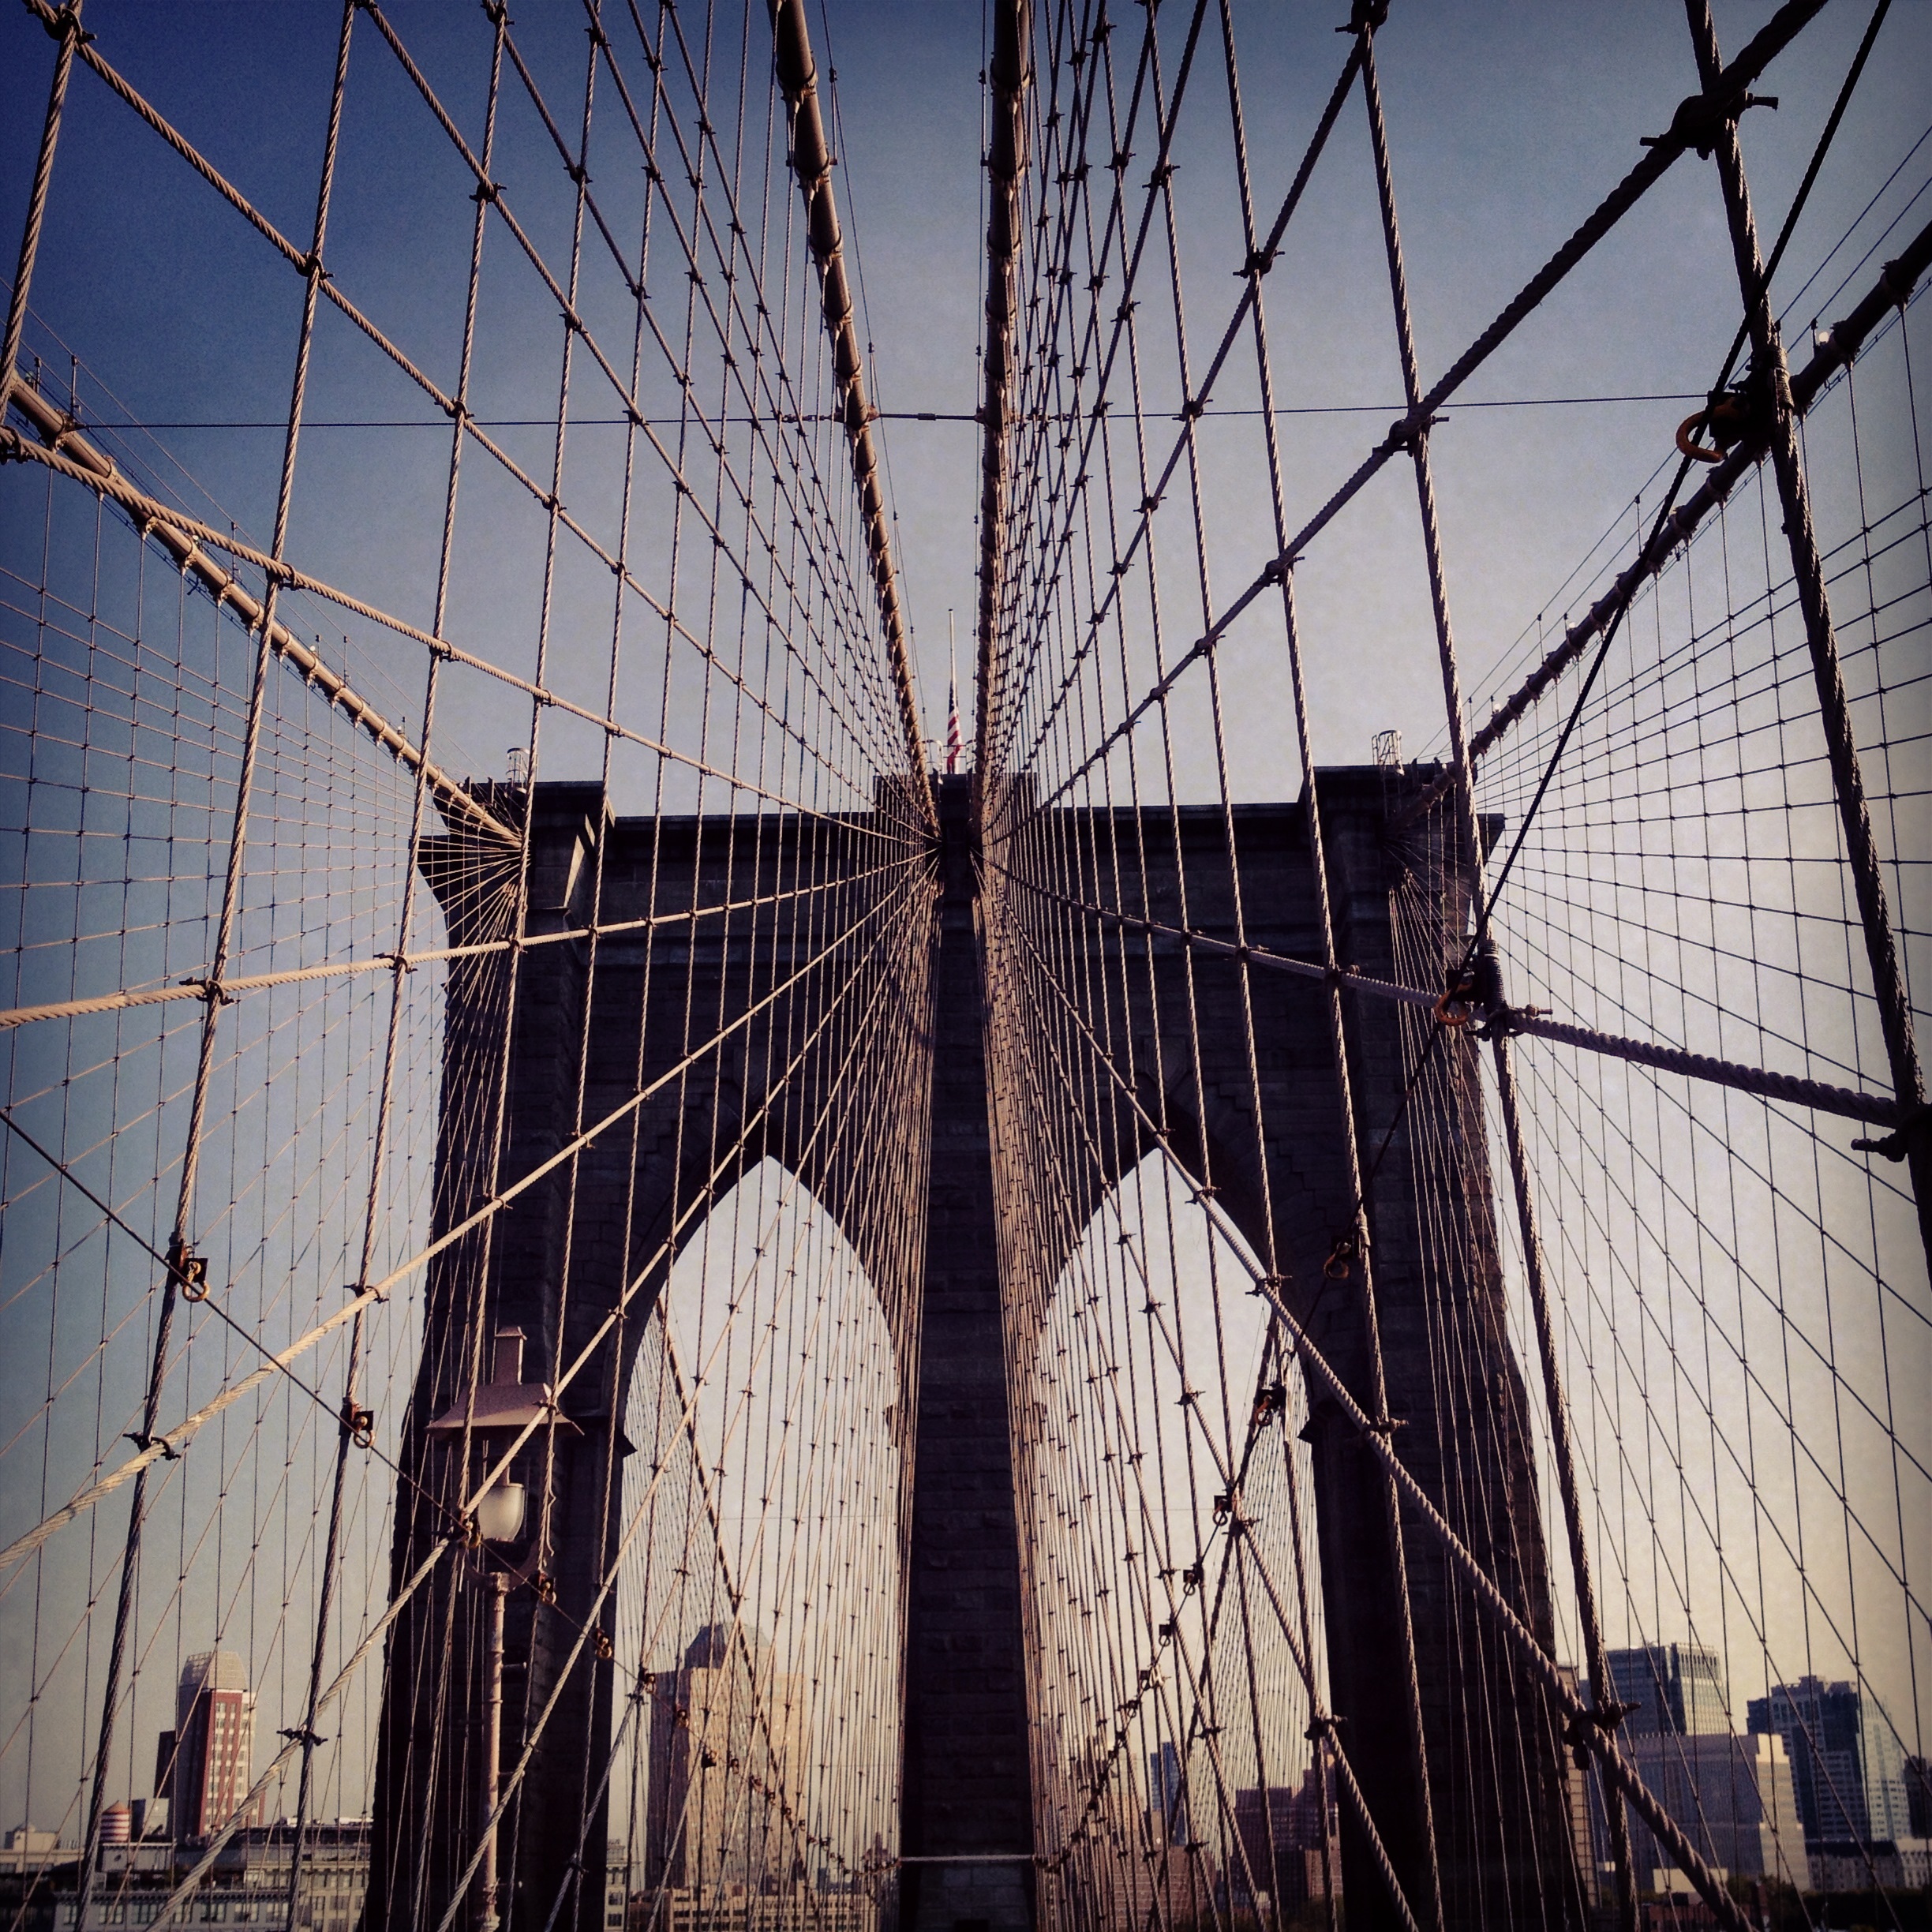
architecture, structure, bridge, city, skyscraper, urban, new york, line, reflection, facade, brooklyn, united states, symmetry, bridges, shape, afternoon, urban area